Stephen Sanchez

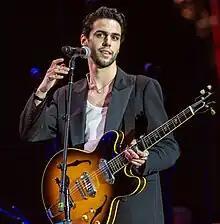
Sanchez at Glastonbury Festival 2023, performing " Until I Found You" with Elton John.

Sanchez's debut album "Angel Face" was released on September 22, 2023. A deluxe version of the album, "Angel Face (Club Deluxe)" was announced to be released on April 26, 2024.